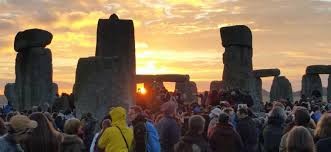
Landmark: Stonehenge